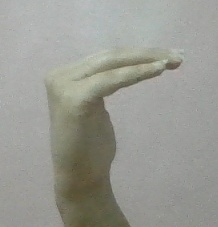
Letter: haa